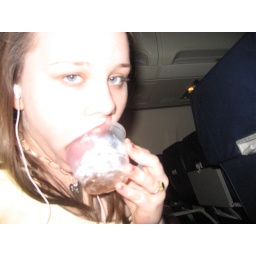
haha lauren trying to fit one of those airplane cups in her mouth on the plane trip back.